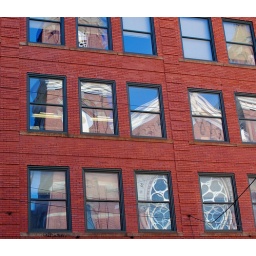
A church reflects in a near by building